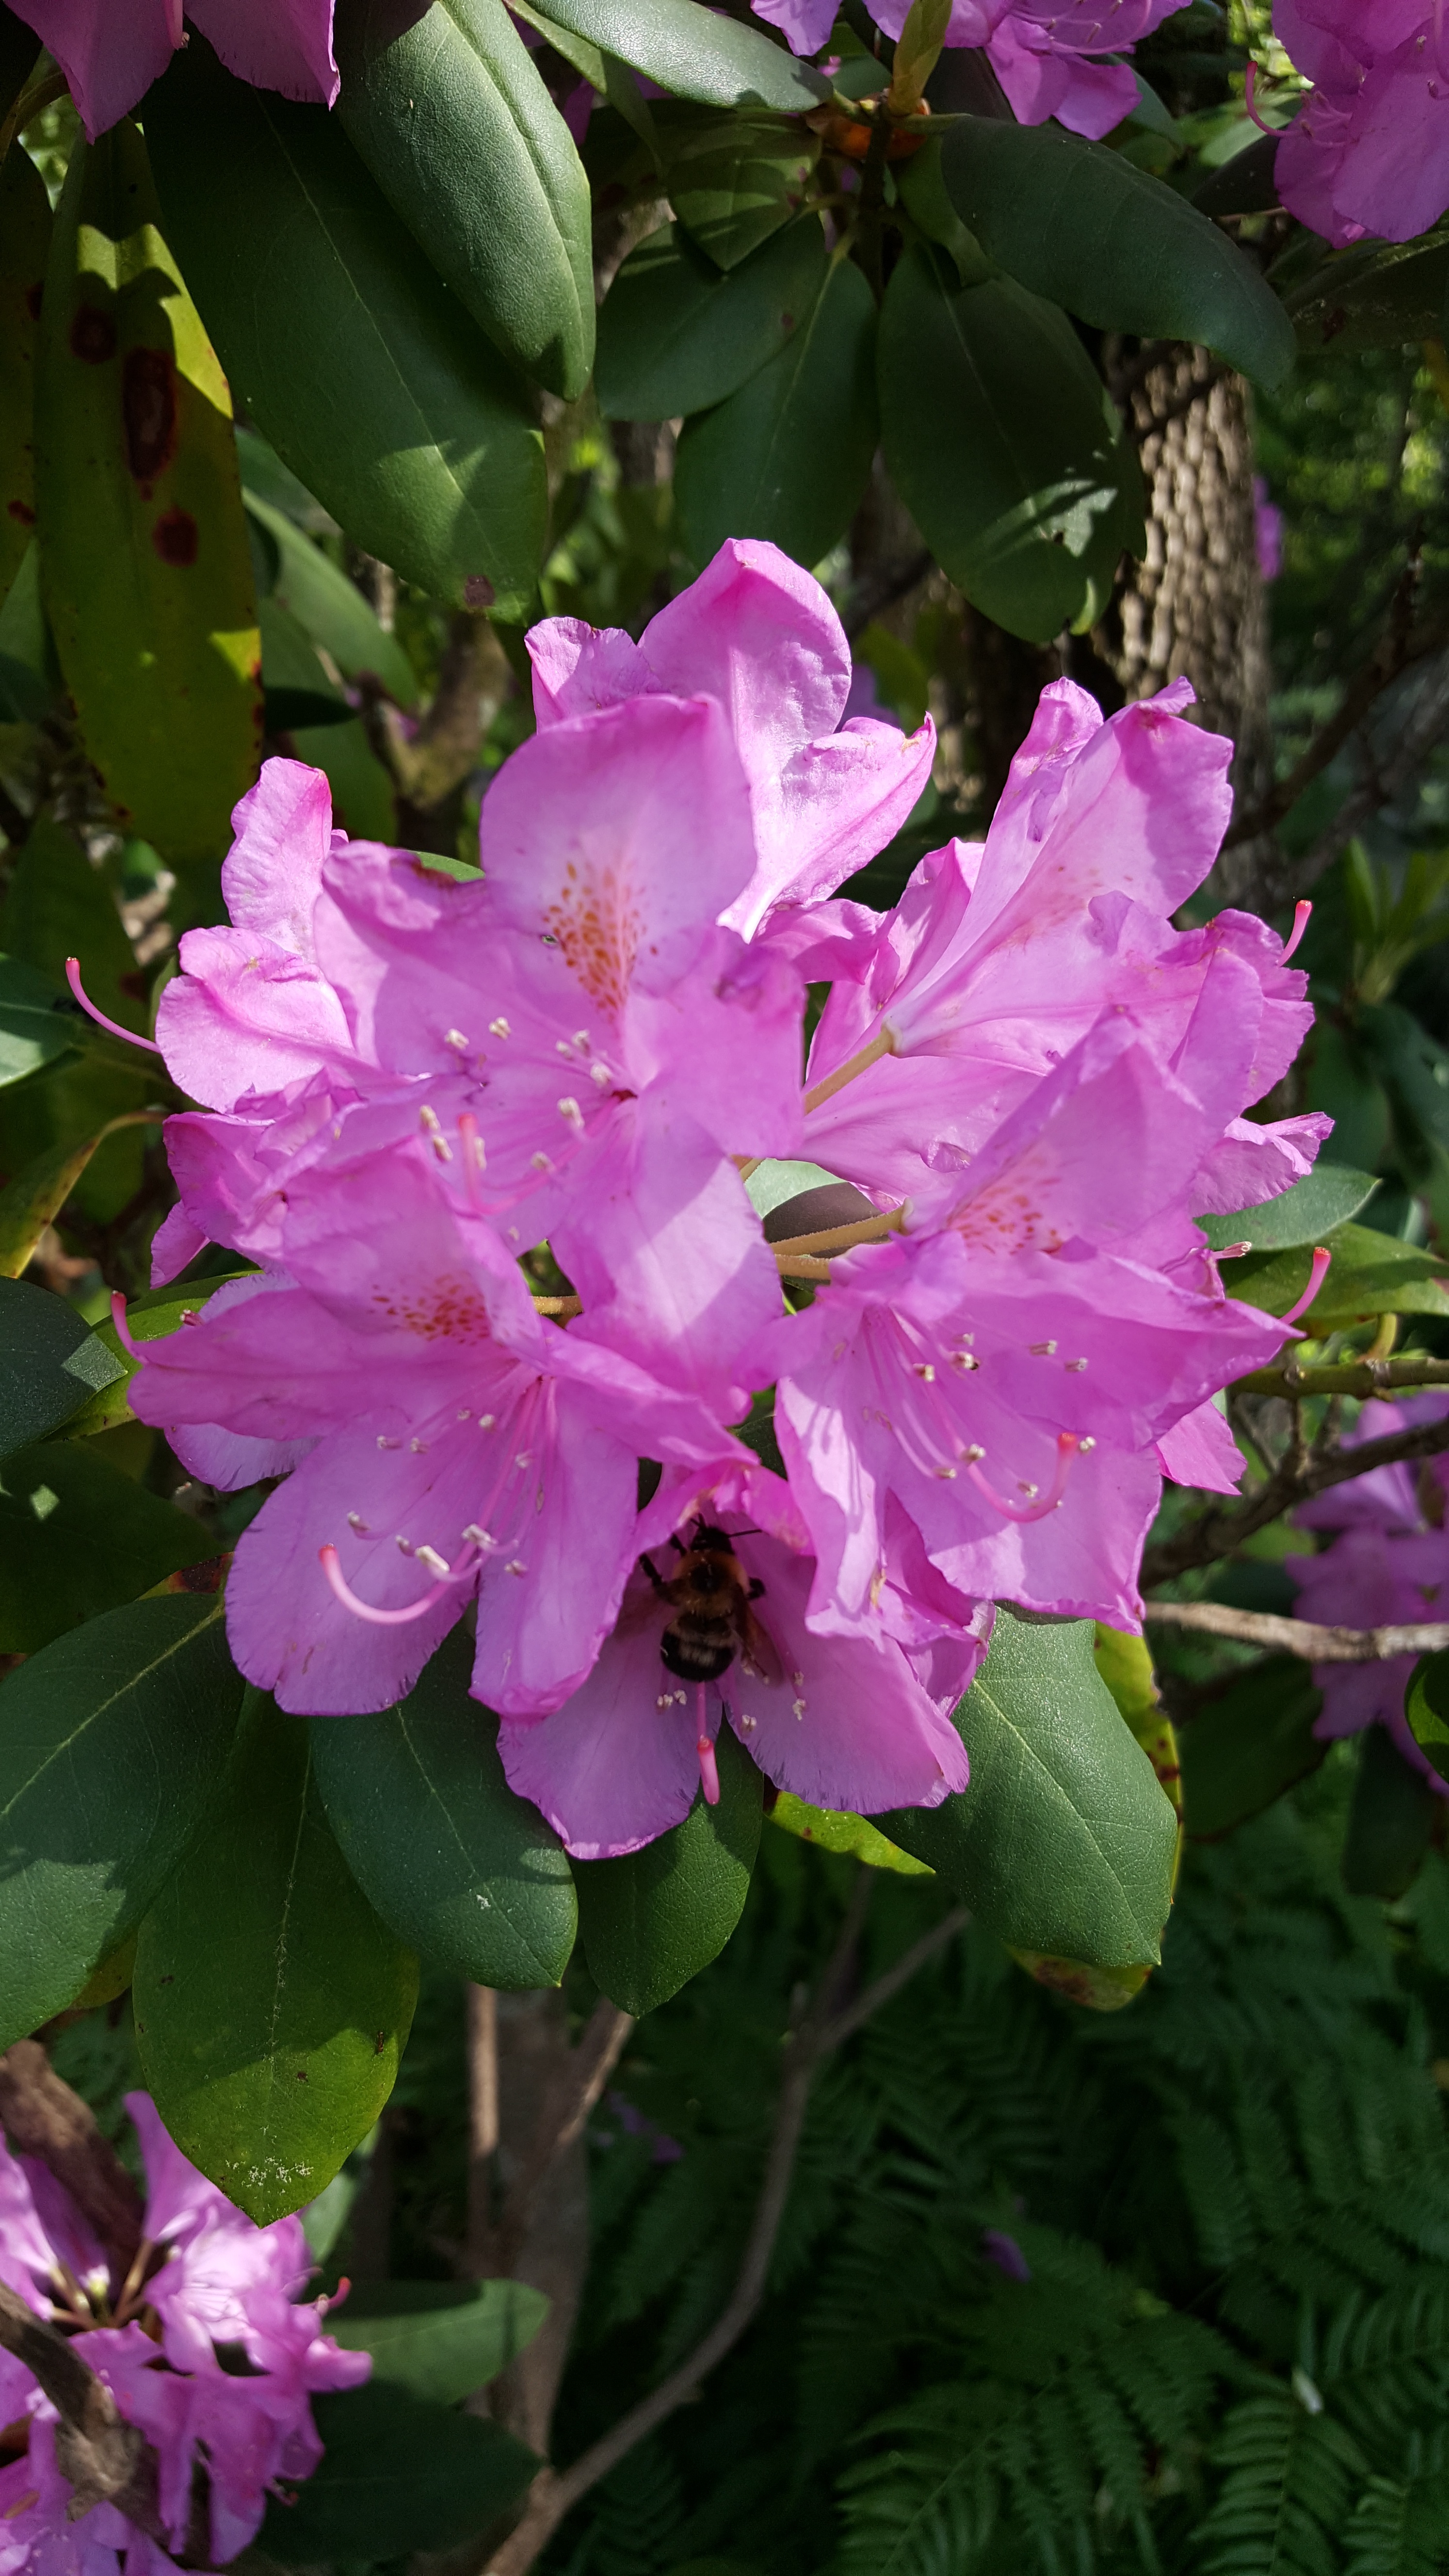
blossom, plant, flower, botany, flora, shrub, rhododendron, flowering plant, woody plant, land plant